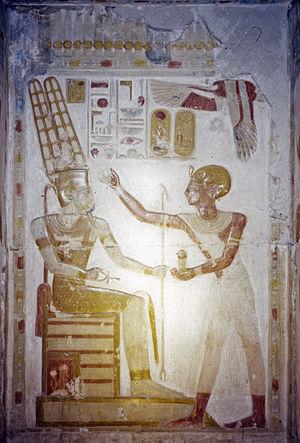
Les dieux et déesses de l’Égypte antique représentent une foule considérable de plus d'un millier de puissances surnaturelles ; divinités cosmogoniques, divinités provinciales, divinités locales, divinités funéraires, personnification de phénomènes naturels ou de concepts abstraits, ancêtres déifiés, démons, génies, divinités étrangères importées, etc. Le terme égyptien pour dieu est netjer et son plus ancien hiéroglyphe représente vraisemblablement un mat enveloppé de bandelettes de tissu. Pour désigner le concept de la divinité, les glyphes alternatifs sont le faucon sur un perchoir et un personnage accroupi. D'autres termes existent pour désigner une divinité, tel baou ou sekhem mais leur diffusion a été de moindre importance.